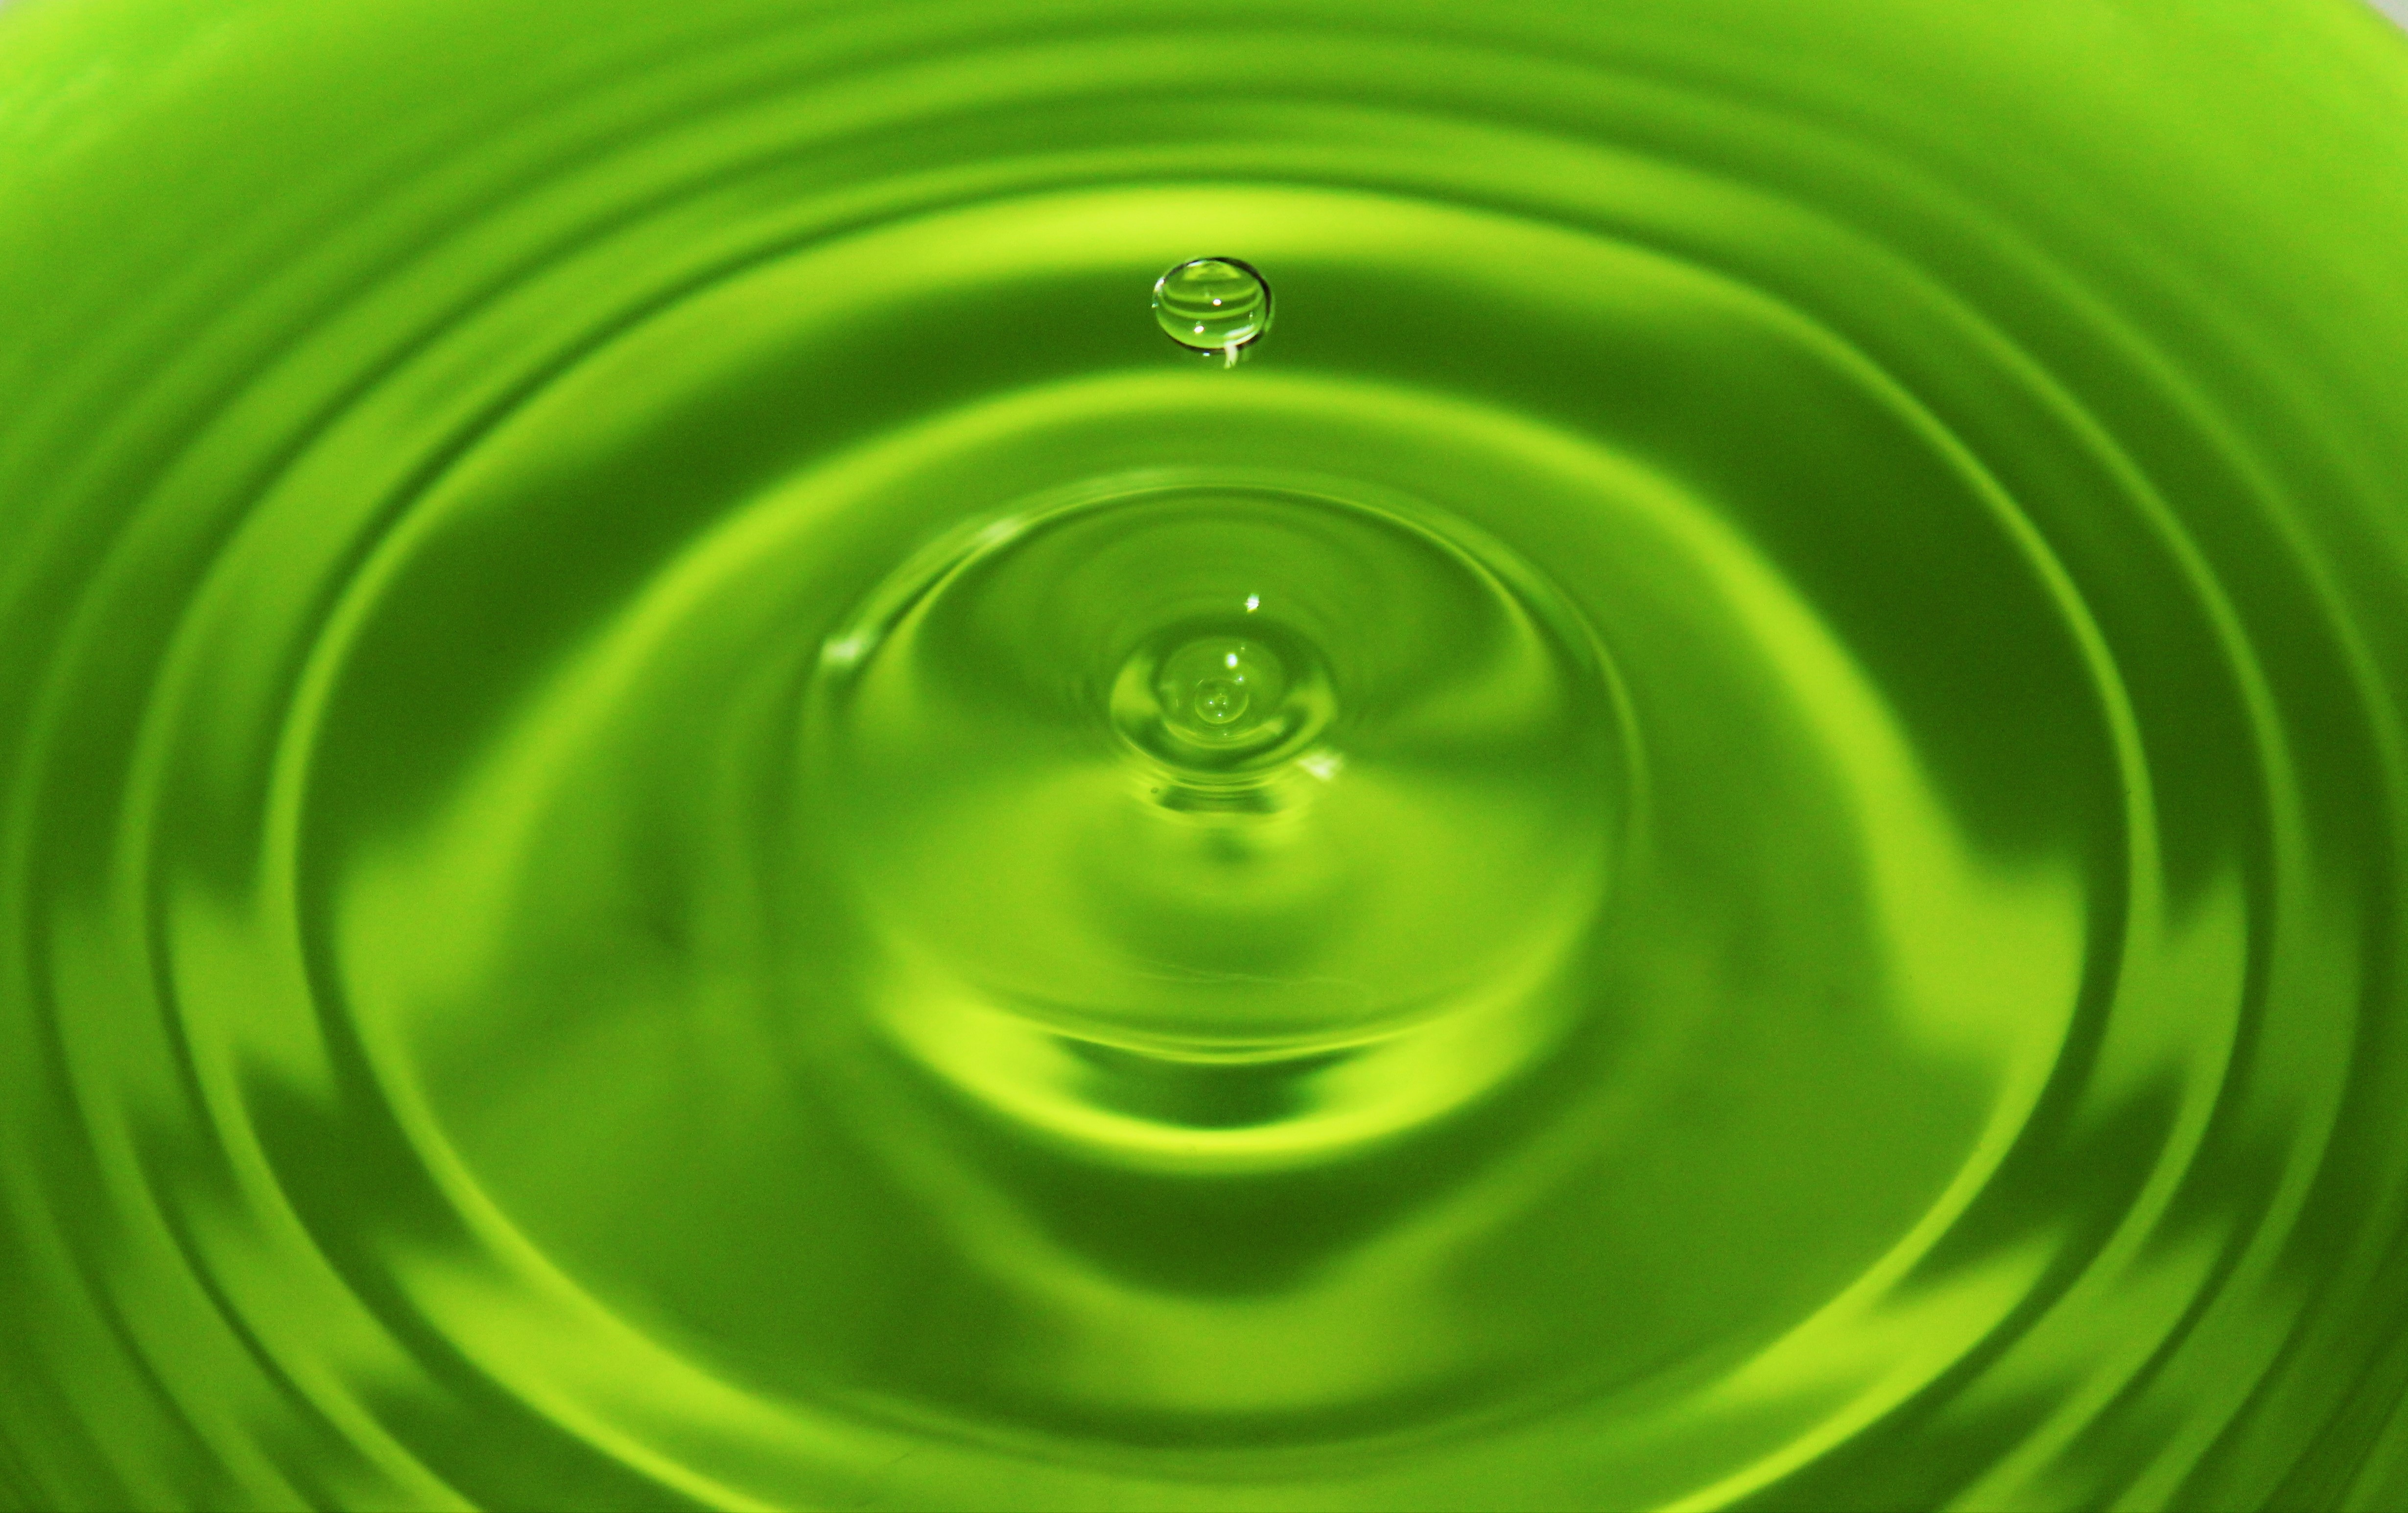
water, droplet, drop, liquid, water drop, leaf, wet, ripple, motion, clear, green, splash, macro, clean, yellow, circle, surface, cool, moisture, macro photography